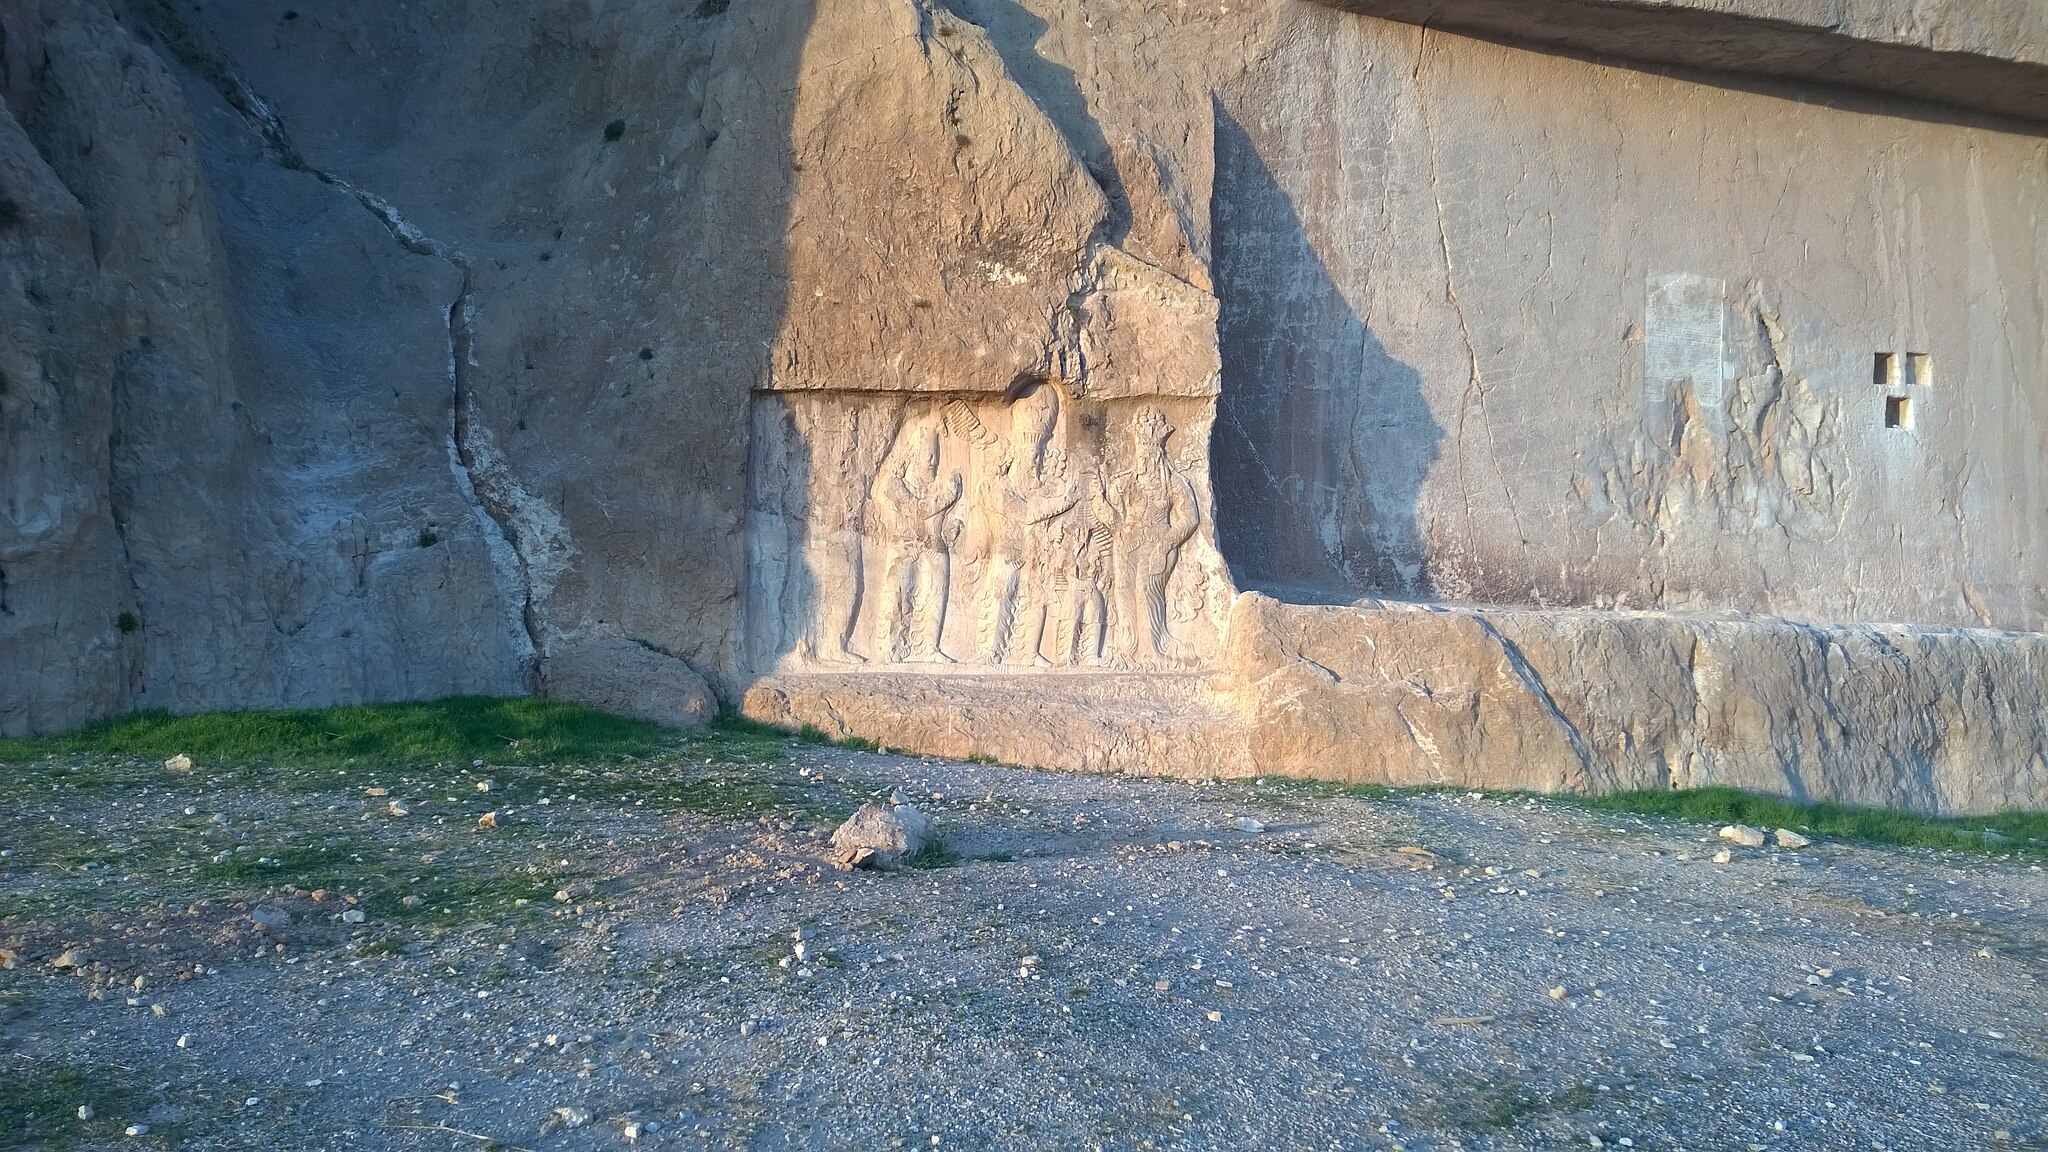
Title: بهرام دوم
Date: 2014-12-20 16:35:13
Categories: Relief of Narseh and Anahita, Self-published work, Cultural heritage monuments in Iran with known IDs, Uploaded via Campaign:wlm-ir, Images from Wiki Loves Monuments in Marvdasht, Iran photographs taken on 2014-12-20, Images from Wiki Loves Monuments 2020, Images from Wiki Loves Monuments 2020 in Iran